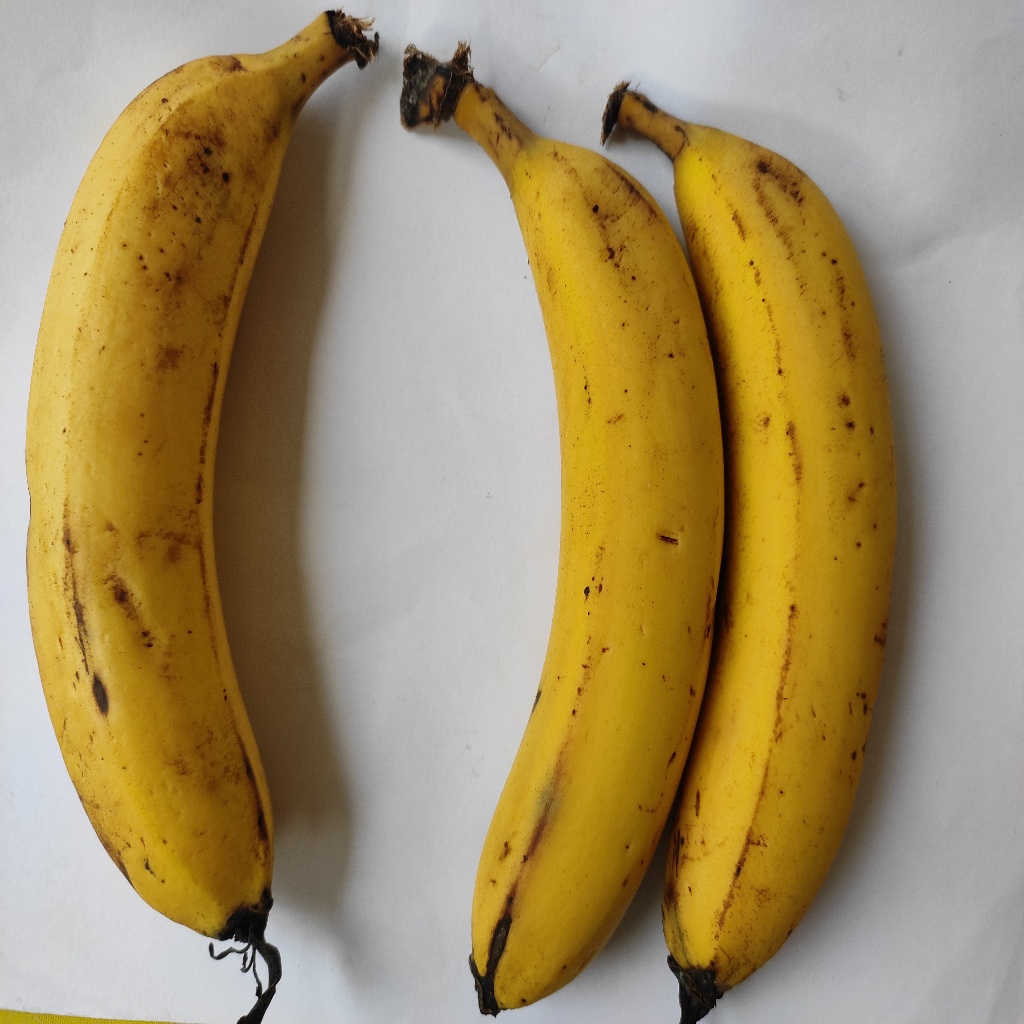
Crop: banana
Quality class: Class_A